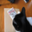
Label: cat